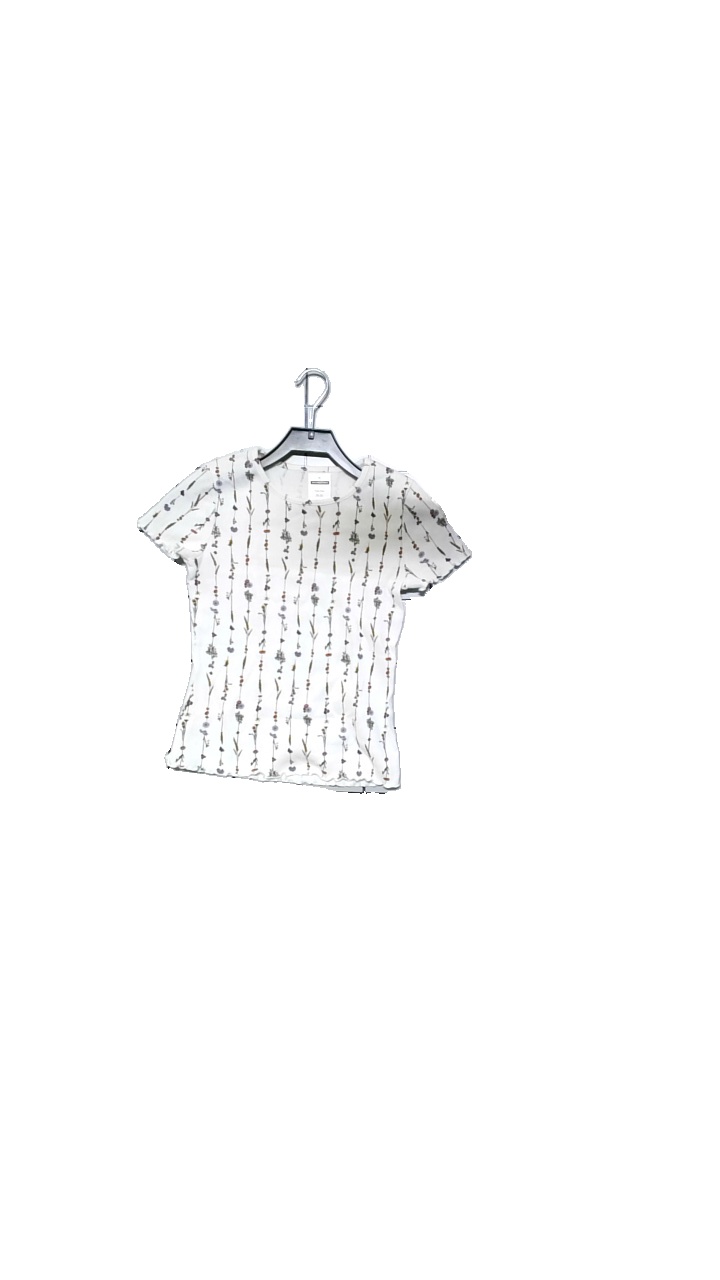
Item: Top (Ladies)
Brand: Missing
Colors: White, Multicolor
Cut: Regular
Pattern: Floral print
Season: Summer
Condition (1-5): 5
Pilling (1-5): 5
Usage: Reuse
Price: <50